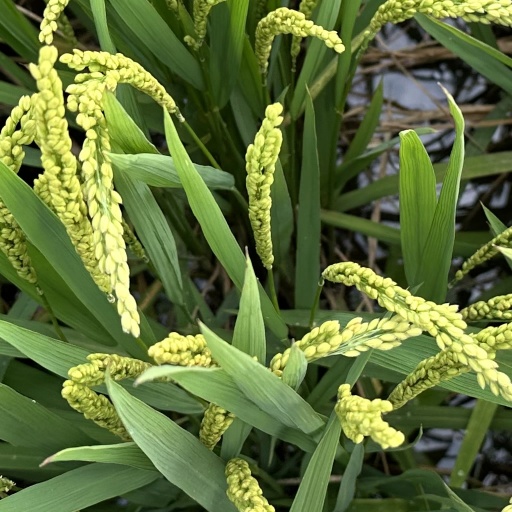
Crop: rice